Inercia

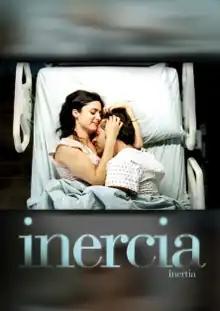

Inercia is a 2013 Mexican drama film directed by Isabel Muñoz Cota Callejas, who also wrote the screenplay in collaboration with Claudia Sainte-Luce. The cast includes Maricela Penalosam, Flavio Medina, Mauricio Isaac and Veronica Langer. Filming locations included Colonia Roma and in Mexico City.